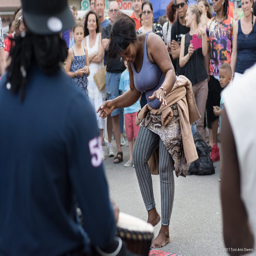
a woman demonstrates dance moves as the drummers play music